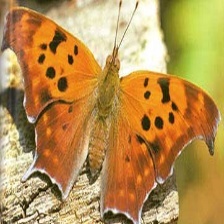
Species: QUESTION MARK
Butterfly family (ImageNet category): admiral